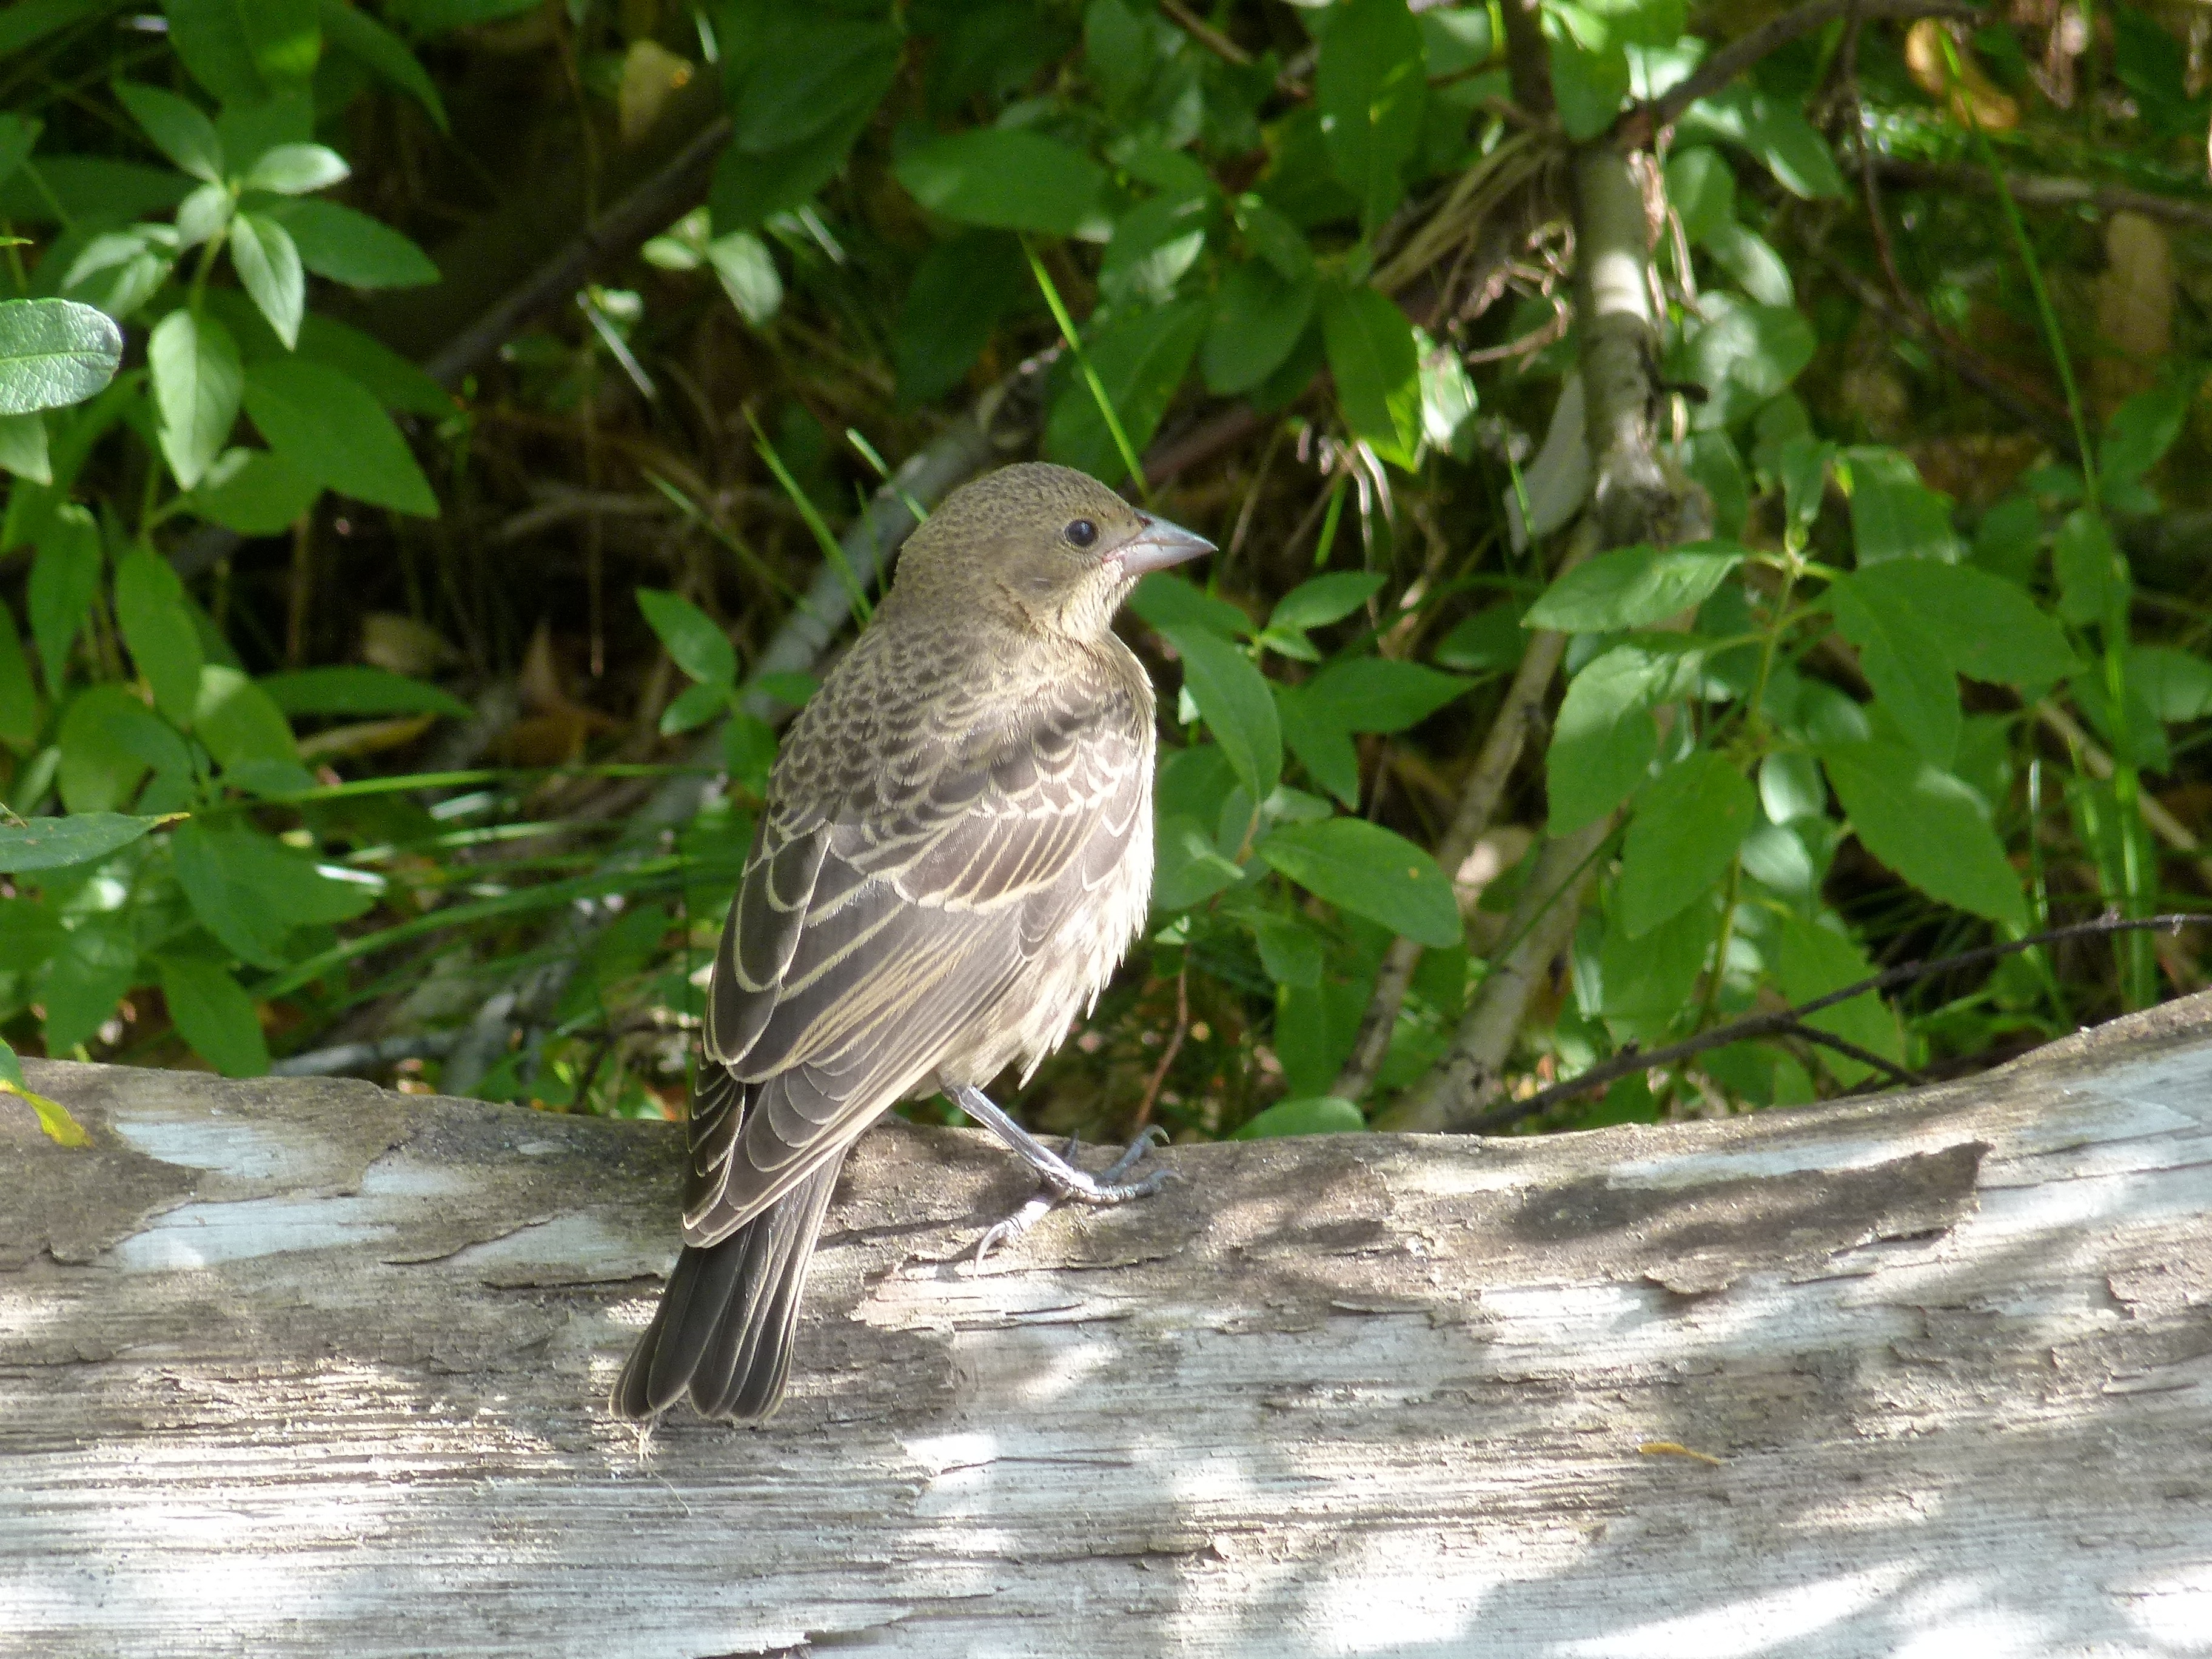
tree, nature, bird, animal, wildlife, log, beak, sitting, fauna, close up, sparrow, feathered, finch, watching, organism, house sparrow, old world flycatcher, perching bird, emberizidae, house finch